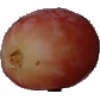
Label: Grape Pink 1